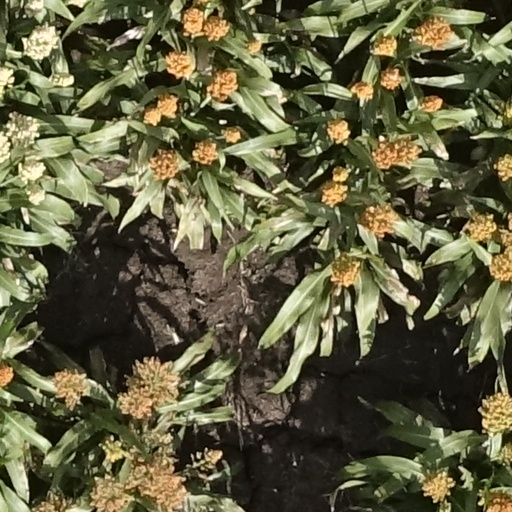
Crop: sorghum